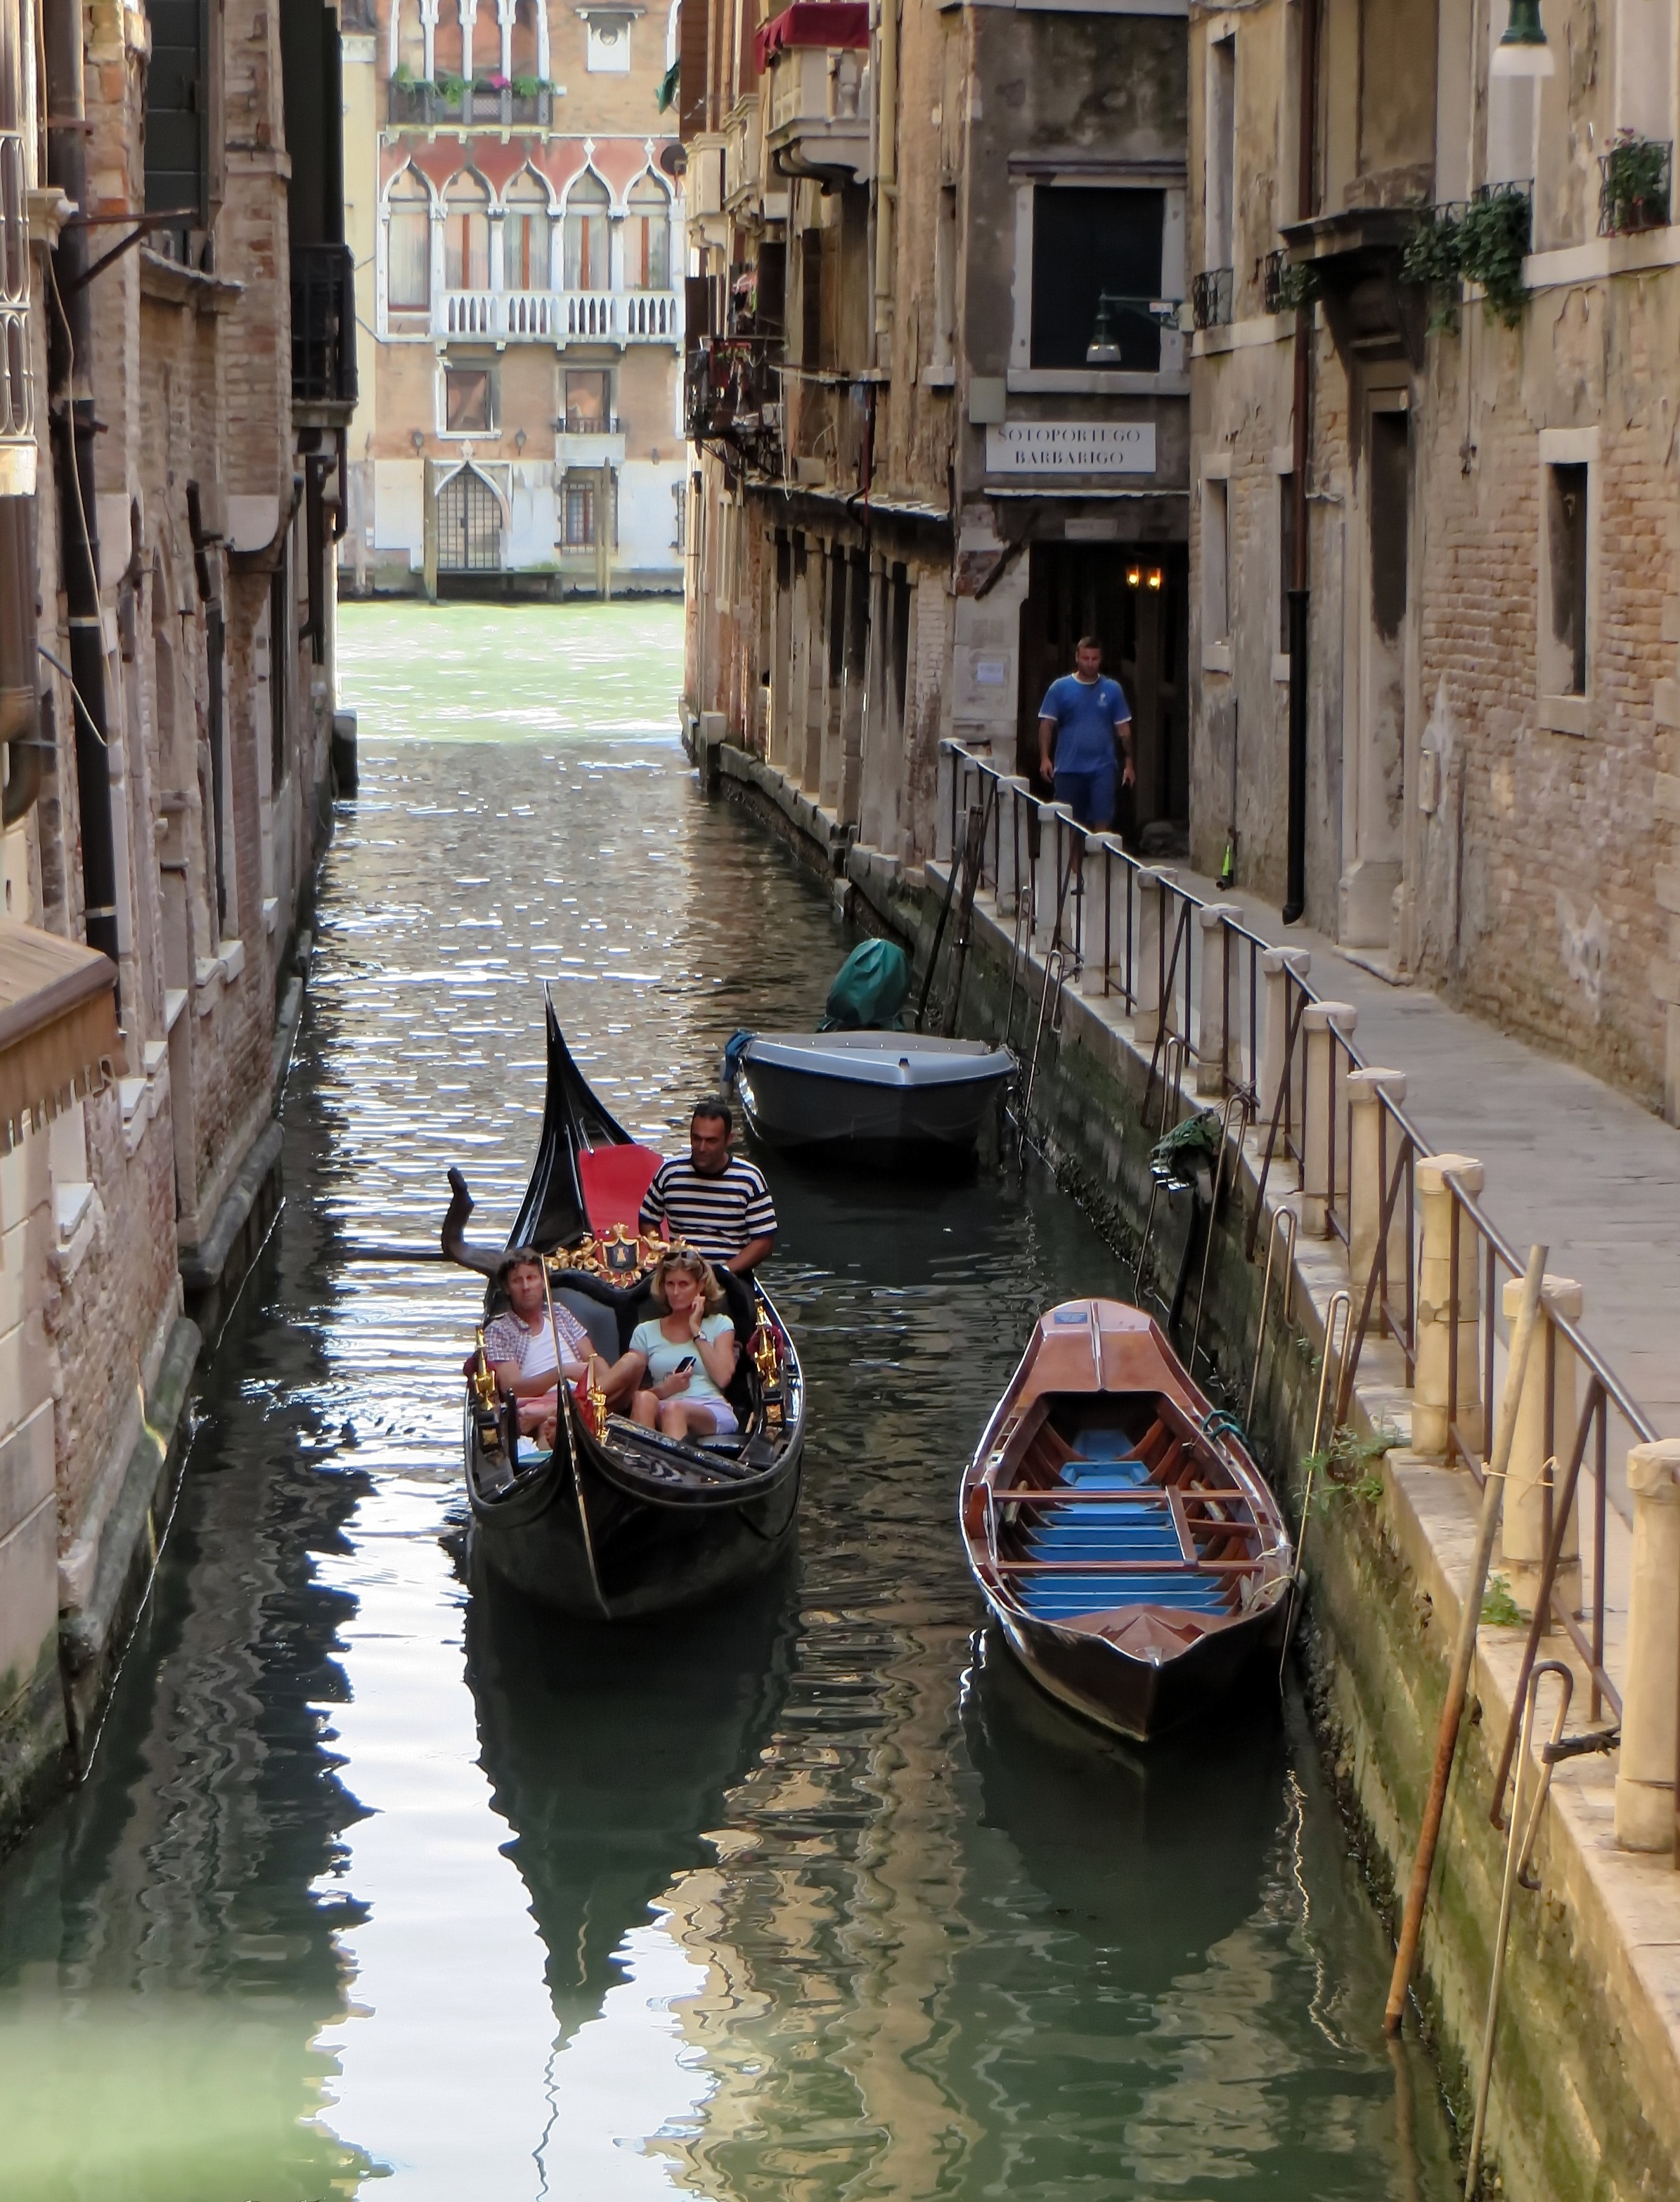
water, architecture, boat, canal, vehicle, italy, venice, waterway, docks, houses, channel, gondola, gondolas, watercraft, facades, watercraft rowing, water transportation